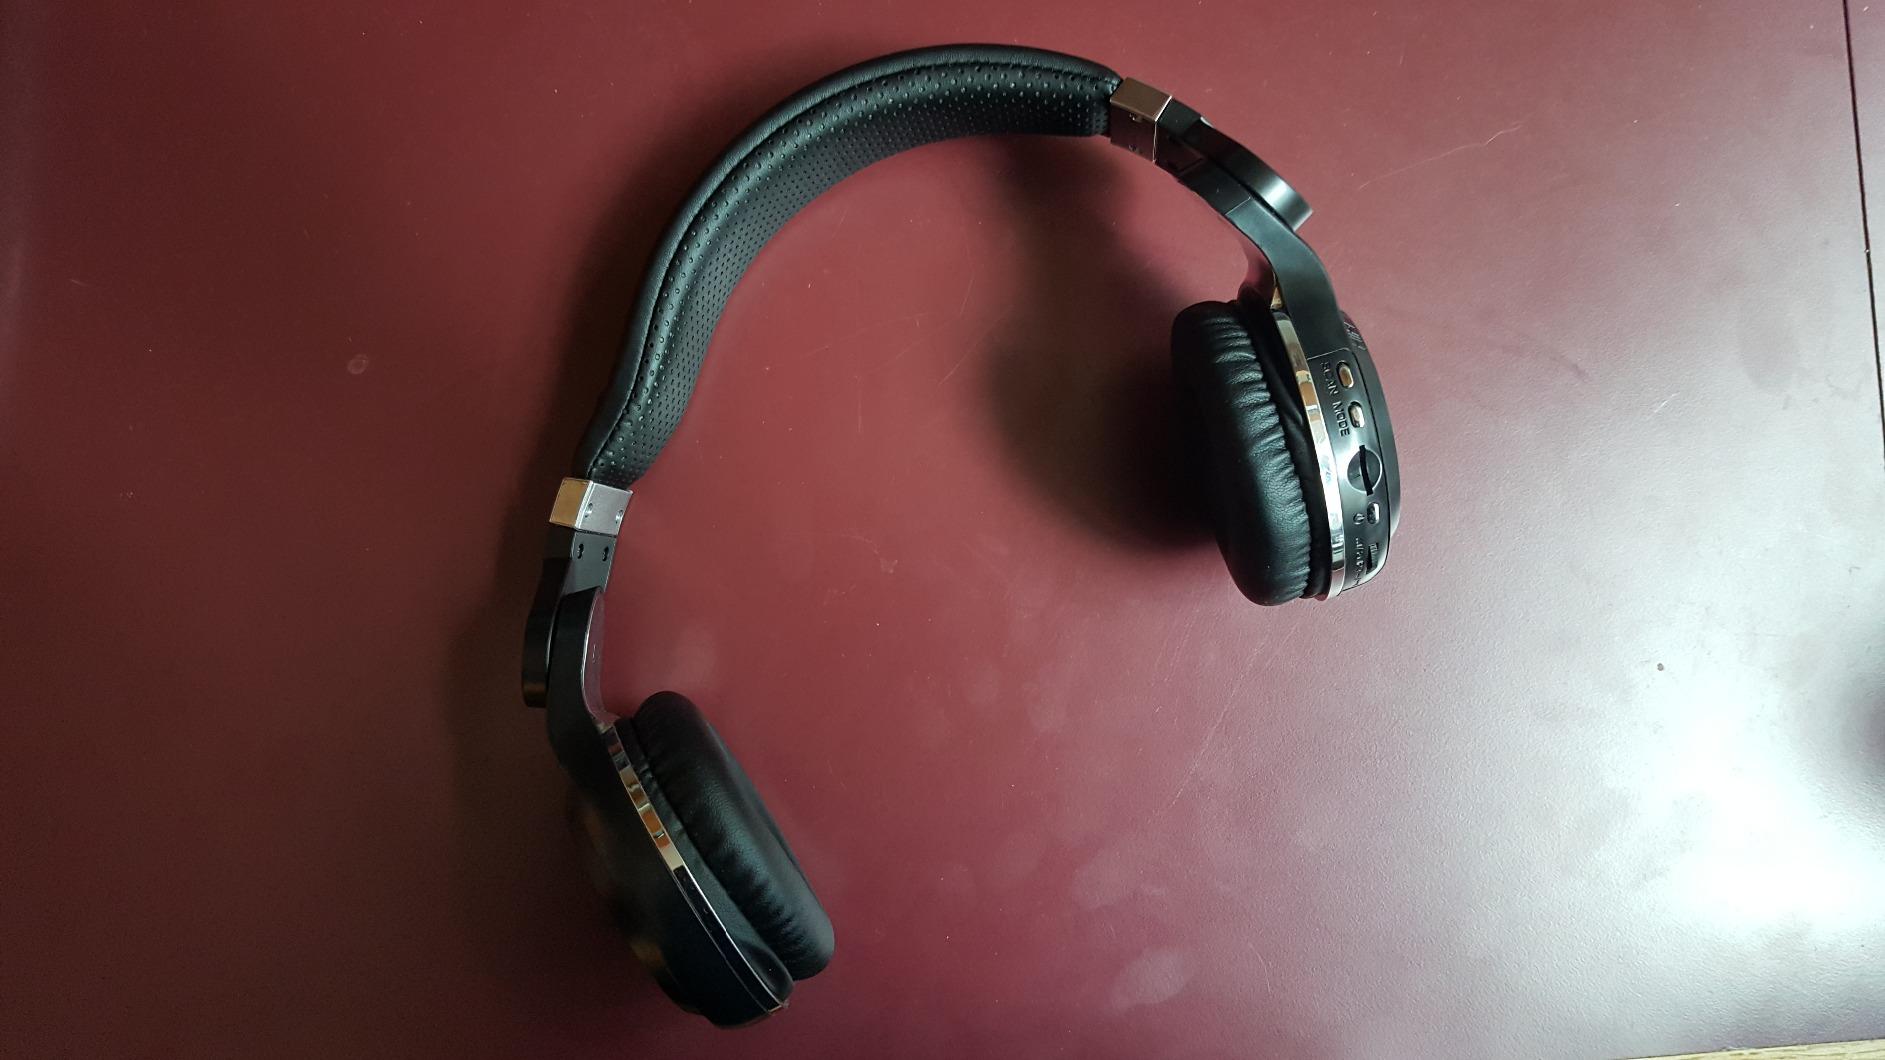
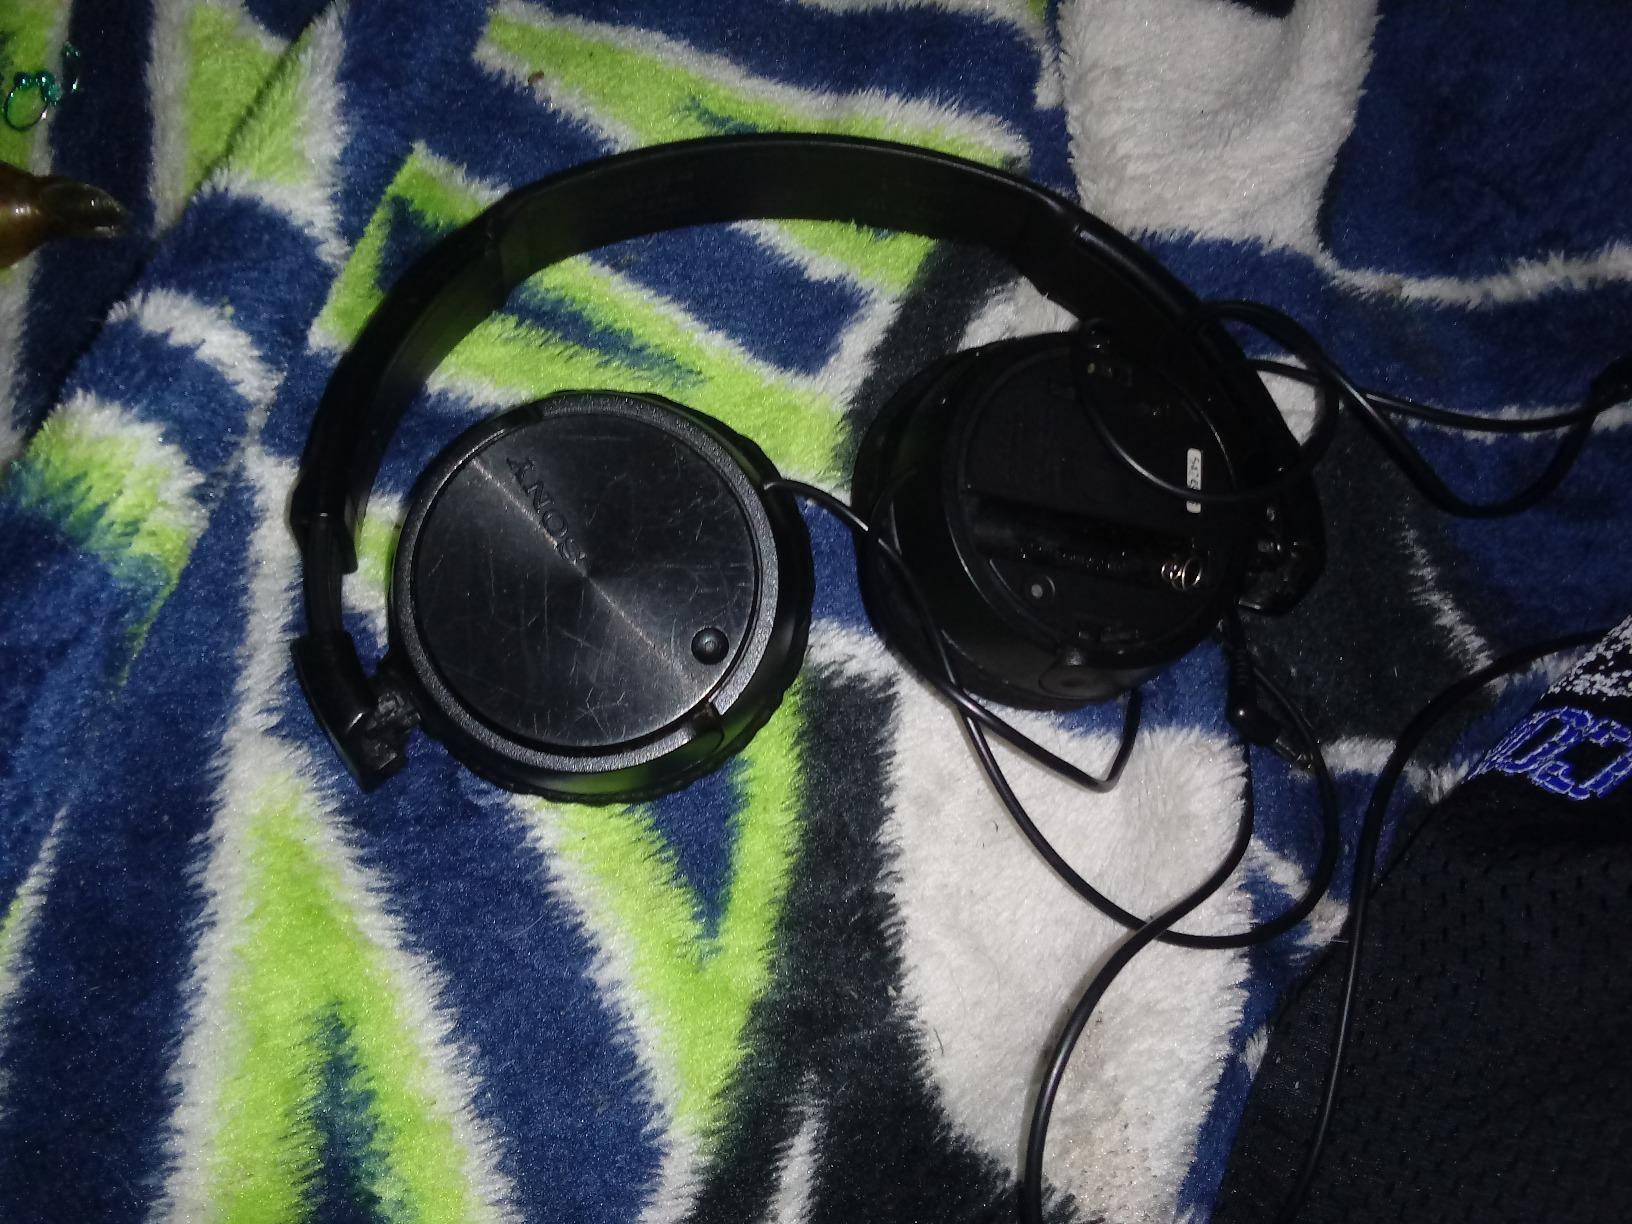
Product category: headphones
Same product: no